George III of Georgia

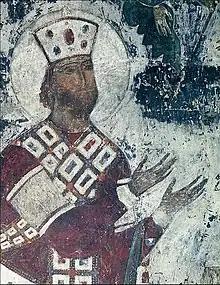
George III as depicted on a medieval fresco from Vardzia

George III (died 27 March 1184), of the Bagrationi dynasty, was the 8th King ("mepe") of Georgia from 1156 to 1184. He became king when his father, Demetrius I, died in 1156, which was preceded by his brother's revolt against their father in 1154. His reign was part of what would be called the Georgian Golden Age – a historical period in the High Middle Ages, during which the Kingdom of Georgia reached the peak of its military power and development.